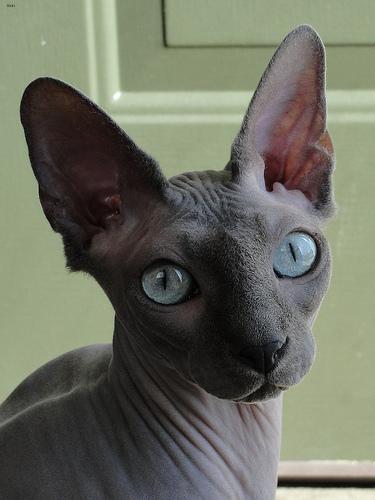
Sphynx